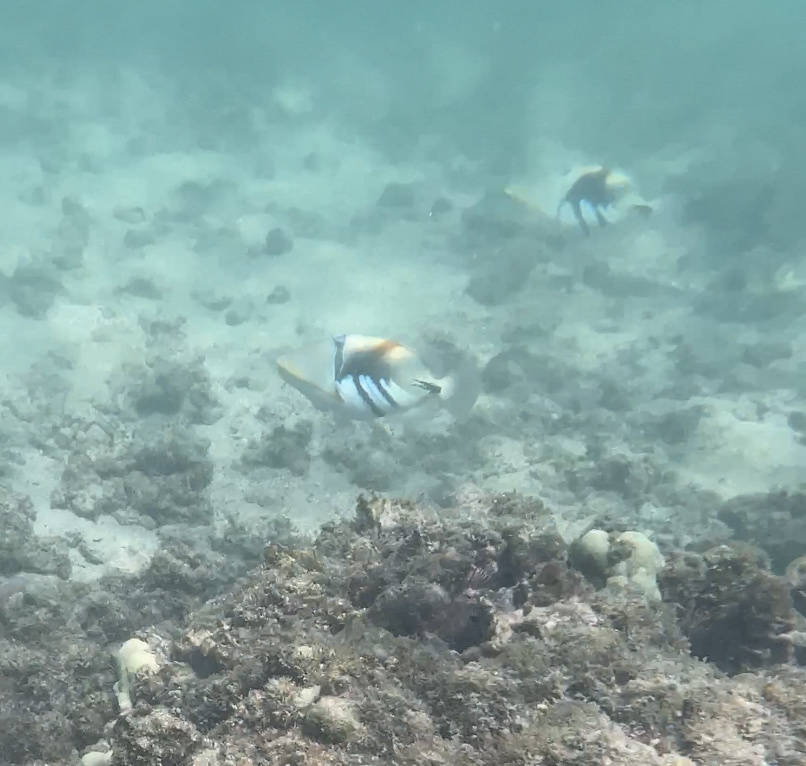
Rhinecanthus aculeatus (Lagoon Triggerfish)